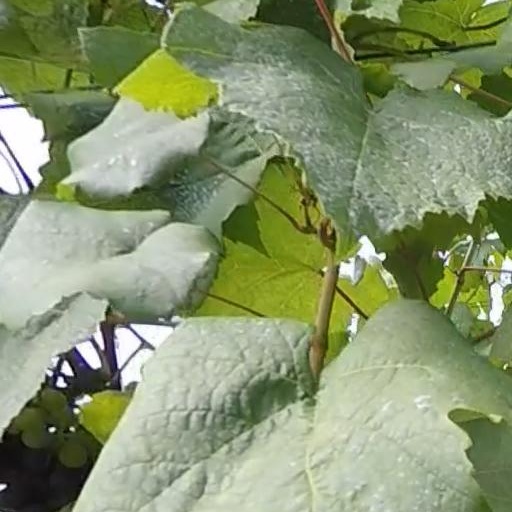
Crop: grape